2019 FA Cup final

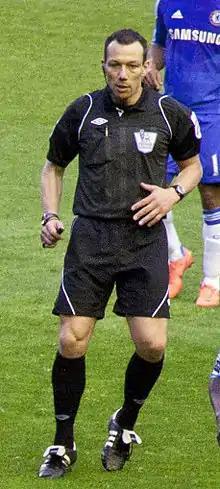
Kevin Friend "(pictured in 2012)" was the match referee.

This was Manchester City's eleventh FA Cup Final and their first since losing 1–0 to Wigan Athletic in the 2013 final. City had won the FA Cup on four previous occasions, the most recent being the 2011 final when they beat Stoke City 1–0. Watford qualified for their first FA Cup Final since 1984 when they lost 2–0 to Everton. In the two meetings between the clubs during the 2018–19 Premier League, City won 2–1 at Vicarage Road in December 2018 and 3–1 at the City of Manchester Stadium. Watford had beaten Manchester City once in the previous seventeen meetings, including a losing streak of ten games going back to 2013. The league season ended with City as champions and Watford eleventh, forty-eight points behind. It was City's second cup final of the season: in February they had won the 2018–19 League Cup against Chelsea in a penalty shootout. This meant that City were aiming to become the first club in English football history to win the domestic treble which came into existence with the creation of the League Cup in the 1960–61 season.